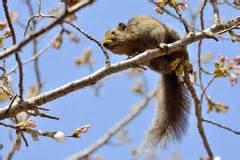
squirrel